Oral hygiene

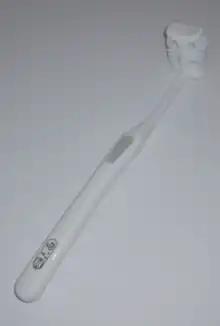
A six-sided toothbrush used to brush all sides of the teeth, in both the upper and lower jaw, at the same time

The modern manual tooth brush is a dental tool which consists of a head of nylon bristles attached to a long handle to help facilitate the manual action of tooth brushing. Furthermore, the handle aids in reaching as far back as teeth erupt in the oral cavity. The tooth brush is arguably a person's best tool for removing dental plaque from teeth, thus capable of preventing all plaque-related diseases if used routinely, correctly and effectively. Oral health professionals recommend the use of a tooth brush with a small head and soft bristles as they are most effective in removing plaque without damaging the gums.